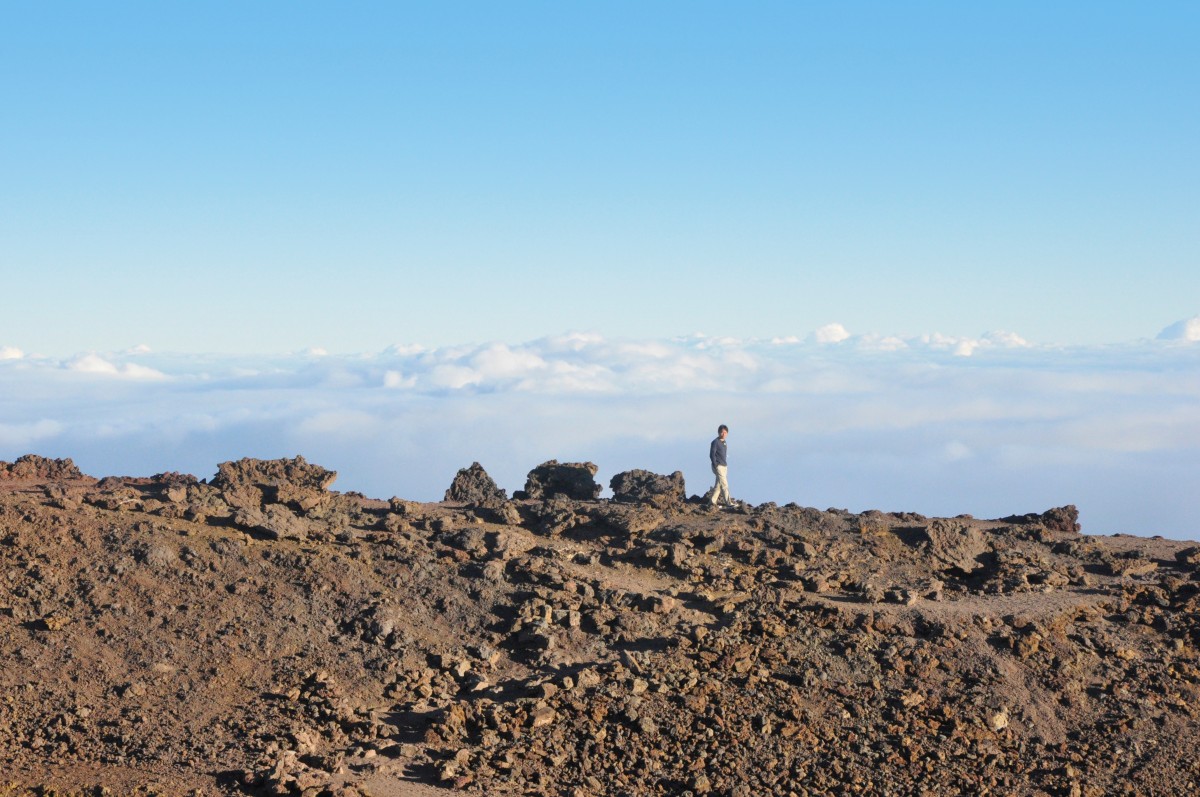
Tags: sea, outdoor, rock, horizon, wilderness, person, mountain, sky, hiking, hill, desert, valley, soil, terrain, ridge, summit, geology, plateau, butte, natural environment, geographical feature, aeolian landform